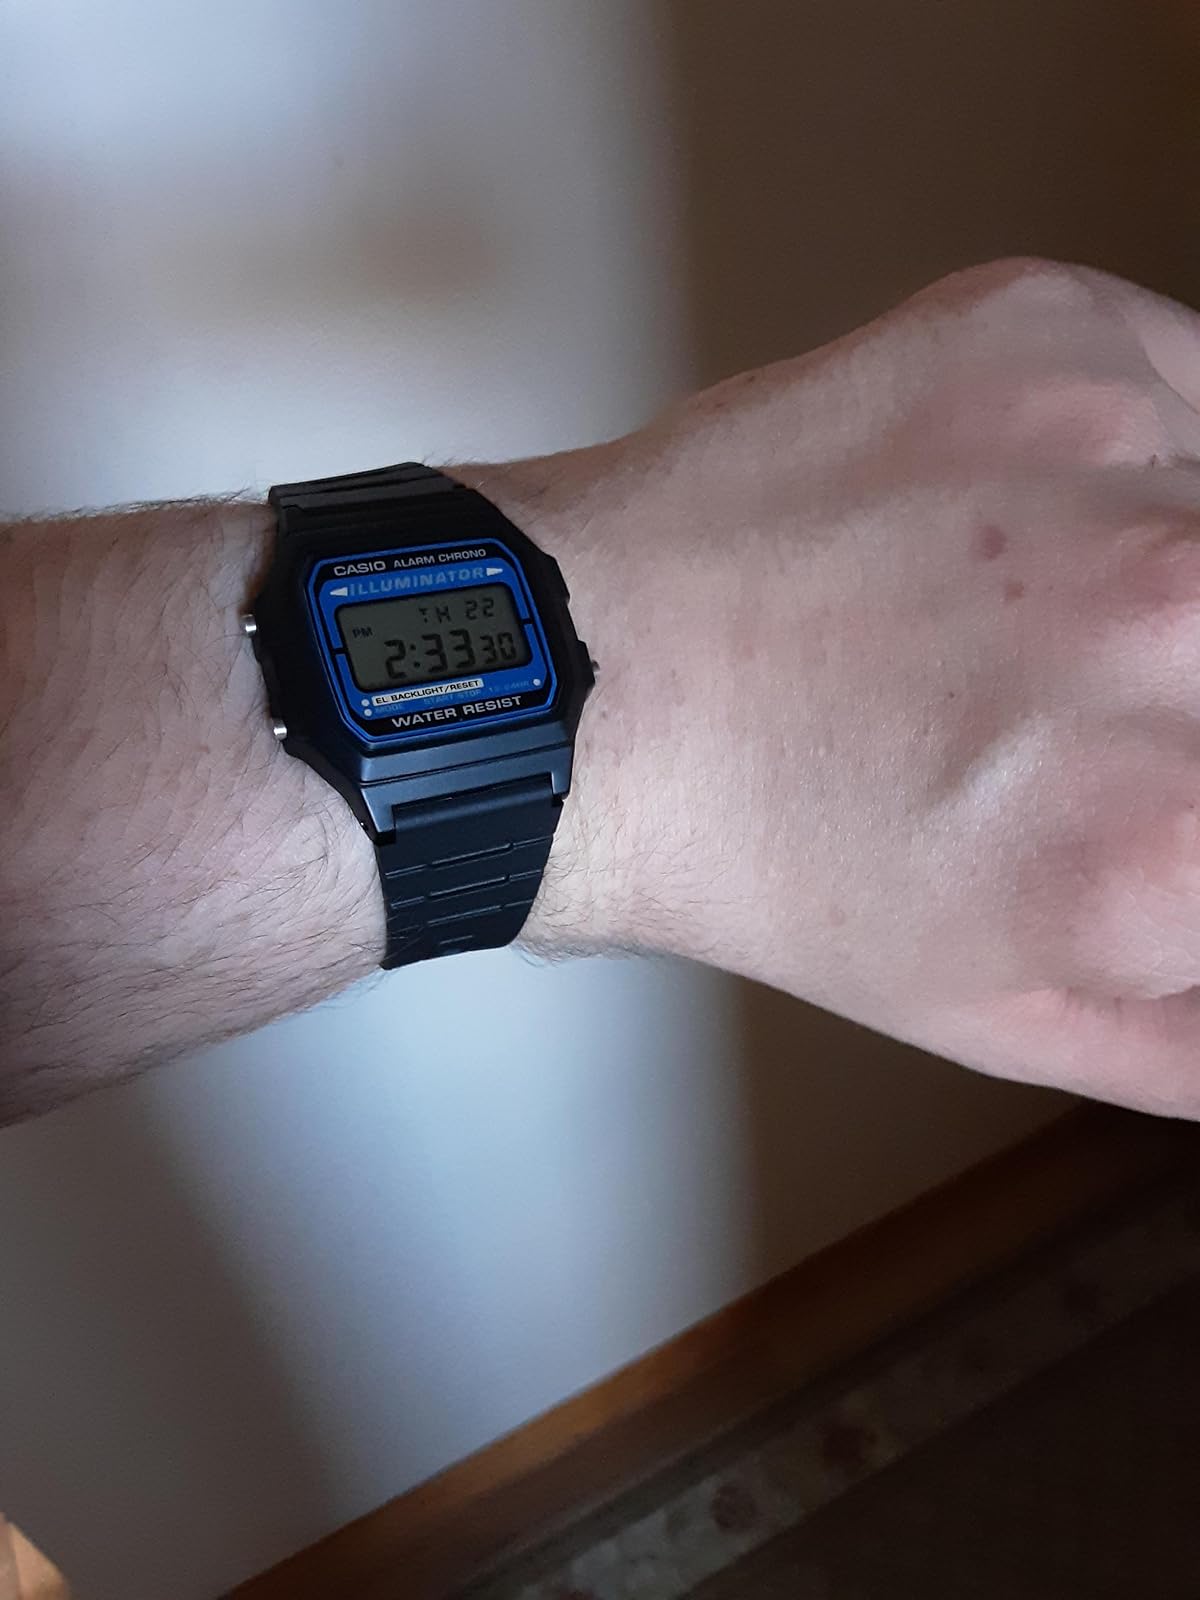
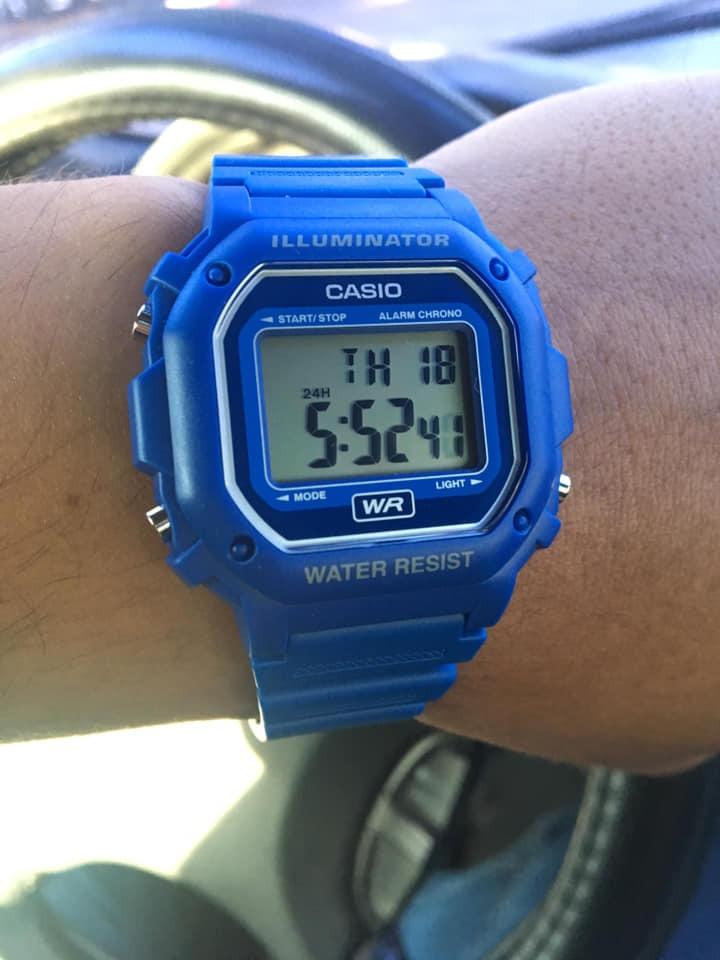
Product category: accessories_watch
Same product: no